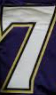
Number: 7